Tudur ap Gruffudd

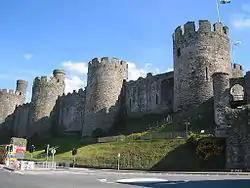
Conwy Castle

Among Tudur's cousins, who fought with him during the Glyndŵr rebellion, were Gwilym ap Tudur and Rhys ap Tudur, who famously seized Conwy Castle, and Maredudd ap Tudur, the father of Sir Owen Tudor, of the royal House of Tudor. Having lost the war but being spared, Maredudd's son, Sir Owen, fled Wales to establish himself in England, and anglicized his name from Tudur to Tudor. He was Tudur ap Gruffudd's first cousin. He later became the father of Jasper Tudor, Duke of Bedford and Edmund Tudor, 1st Earl of Richmond, and thus became the grandfather of King Henry VII of England, founder of the Tudor Dynasty, and was married to the Queen Catherine de Valois, daughter of King Charles VI of France, of the Royal House of Valois.